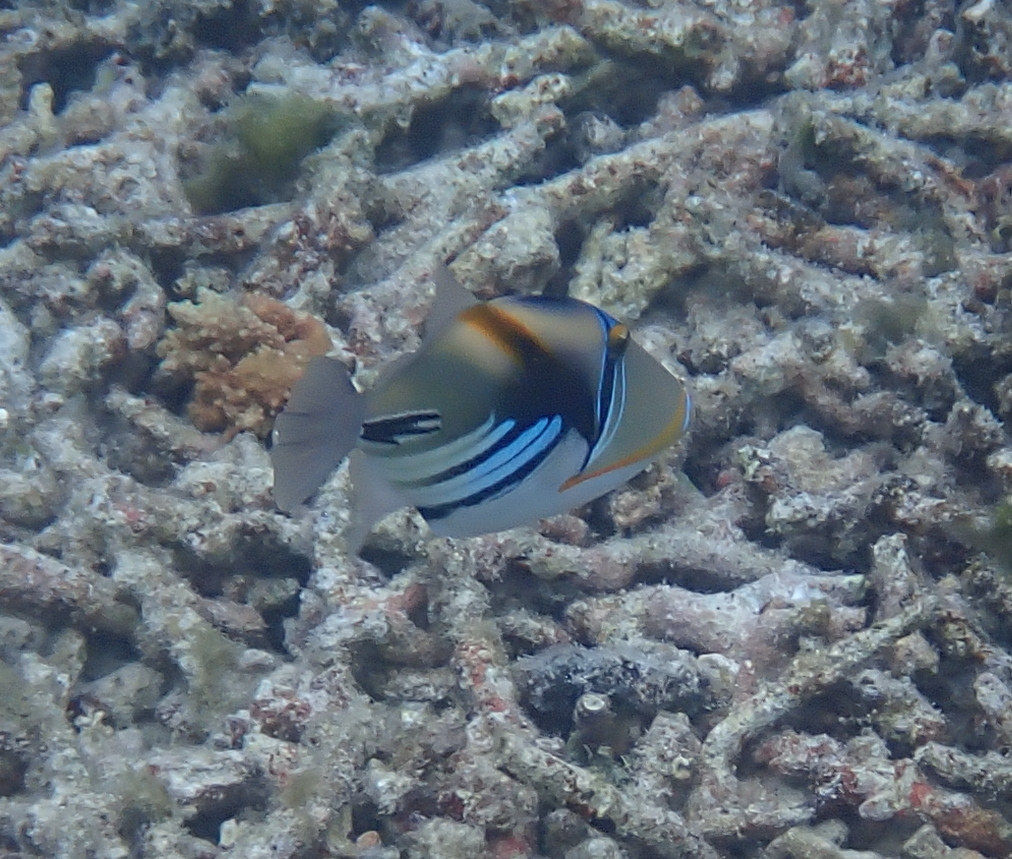
Rhinecanthus aculeatus (Lagoon Triggerfish)